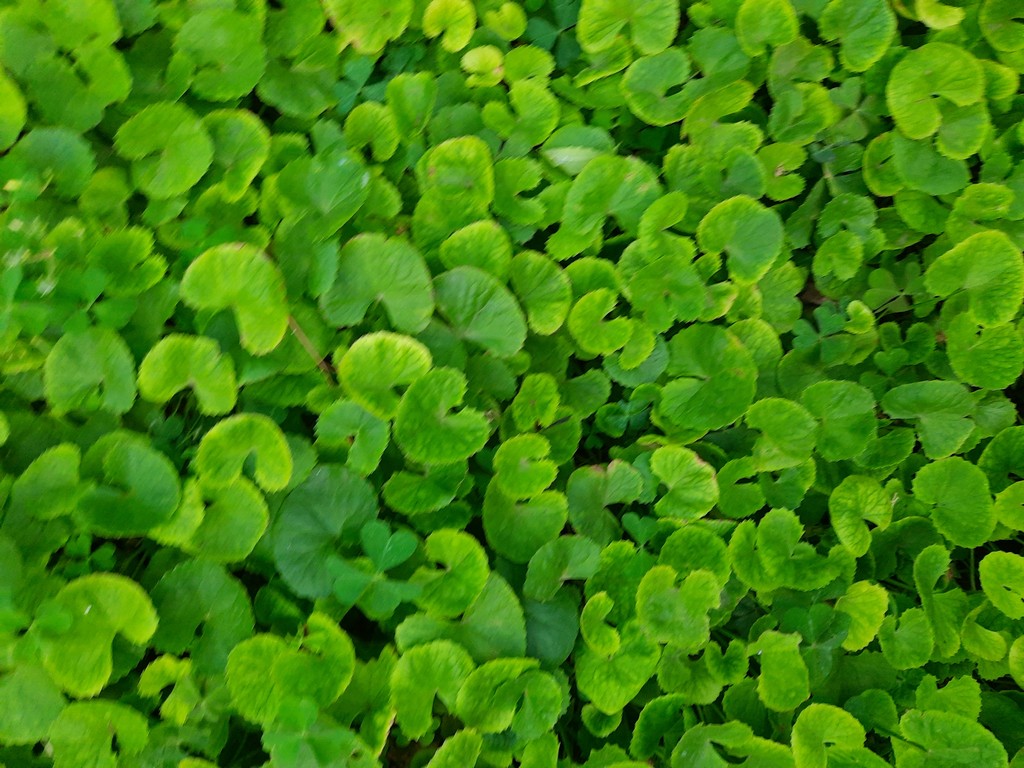
Label: Healthy